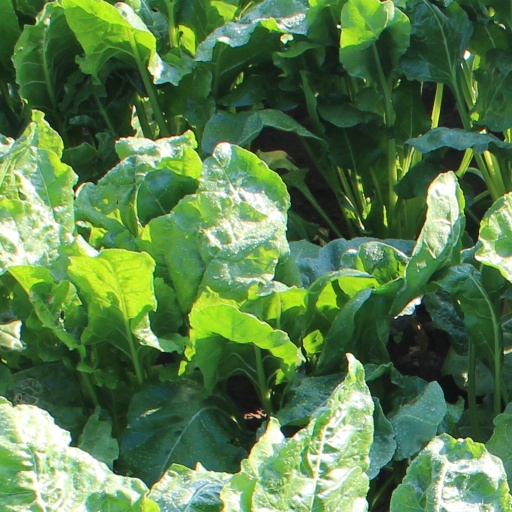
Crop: sugar beet